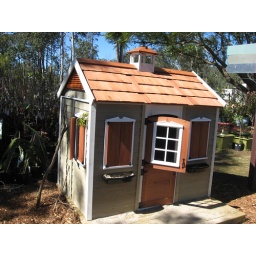
This cute little house is in the children's play area at the Black Forest Clock Centre.